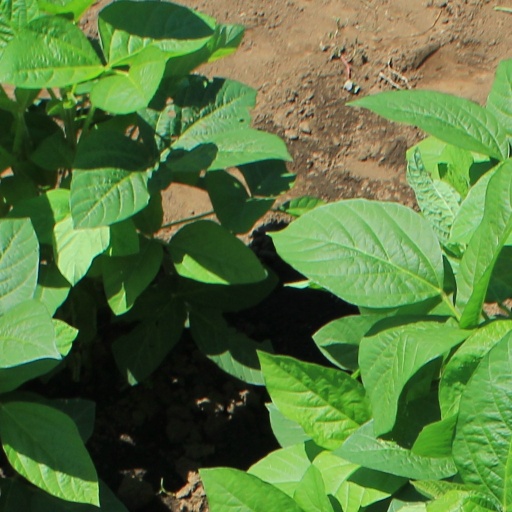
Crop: soybean